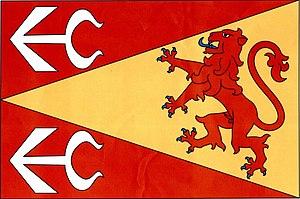
Těmice est une commune du district de Pelhřimov, dans la région de Vysočina, en République tchèque. Sa population s'élevait à 404 habitants en 2019.